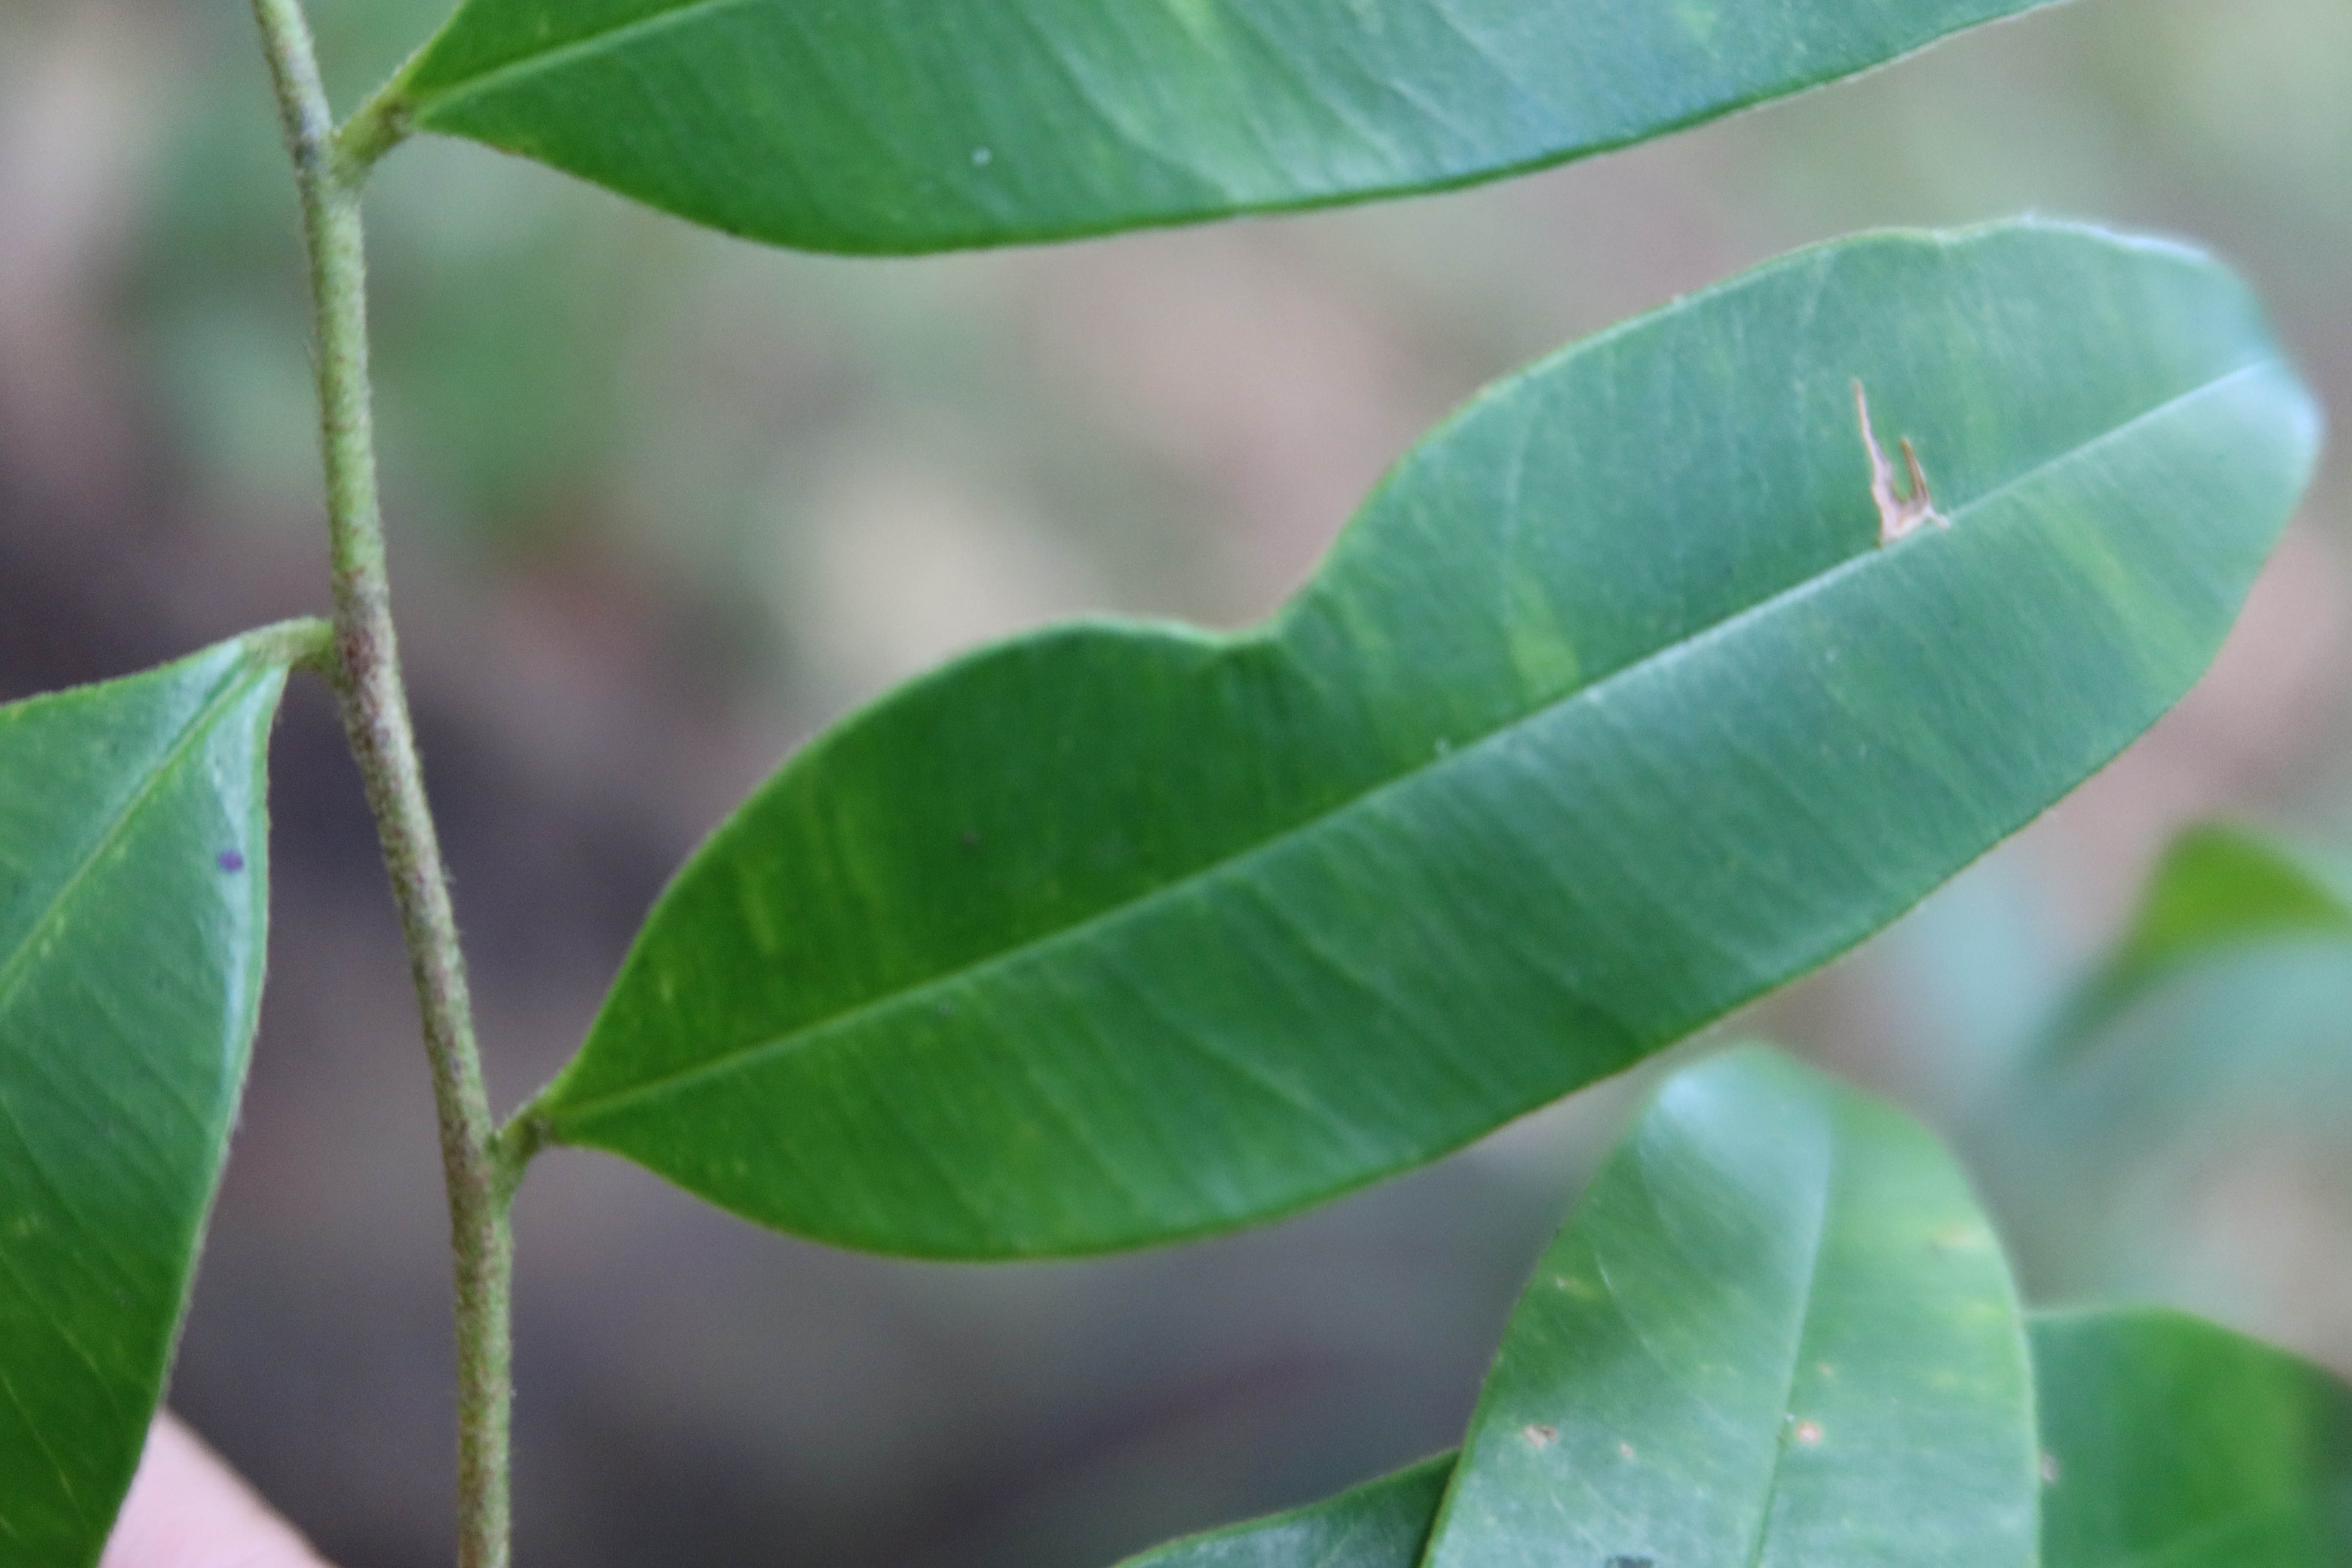
Label: Mosaic Viruses